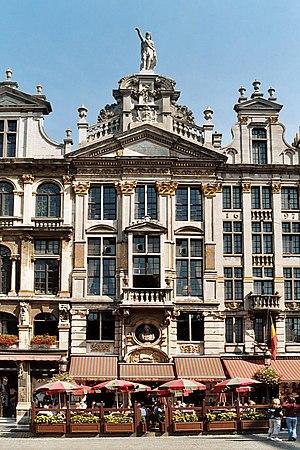
Belgique - Bruxelles - Grand-Place - Maison de la Chaloupe d'Or